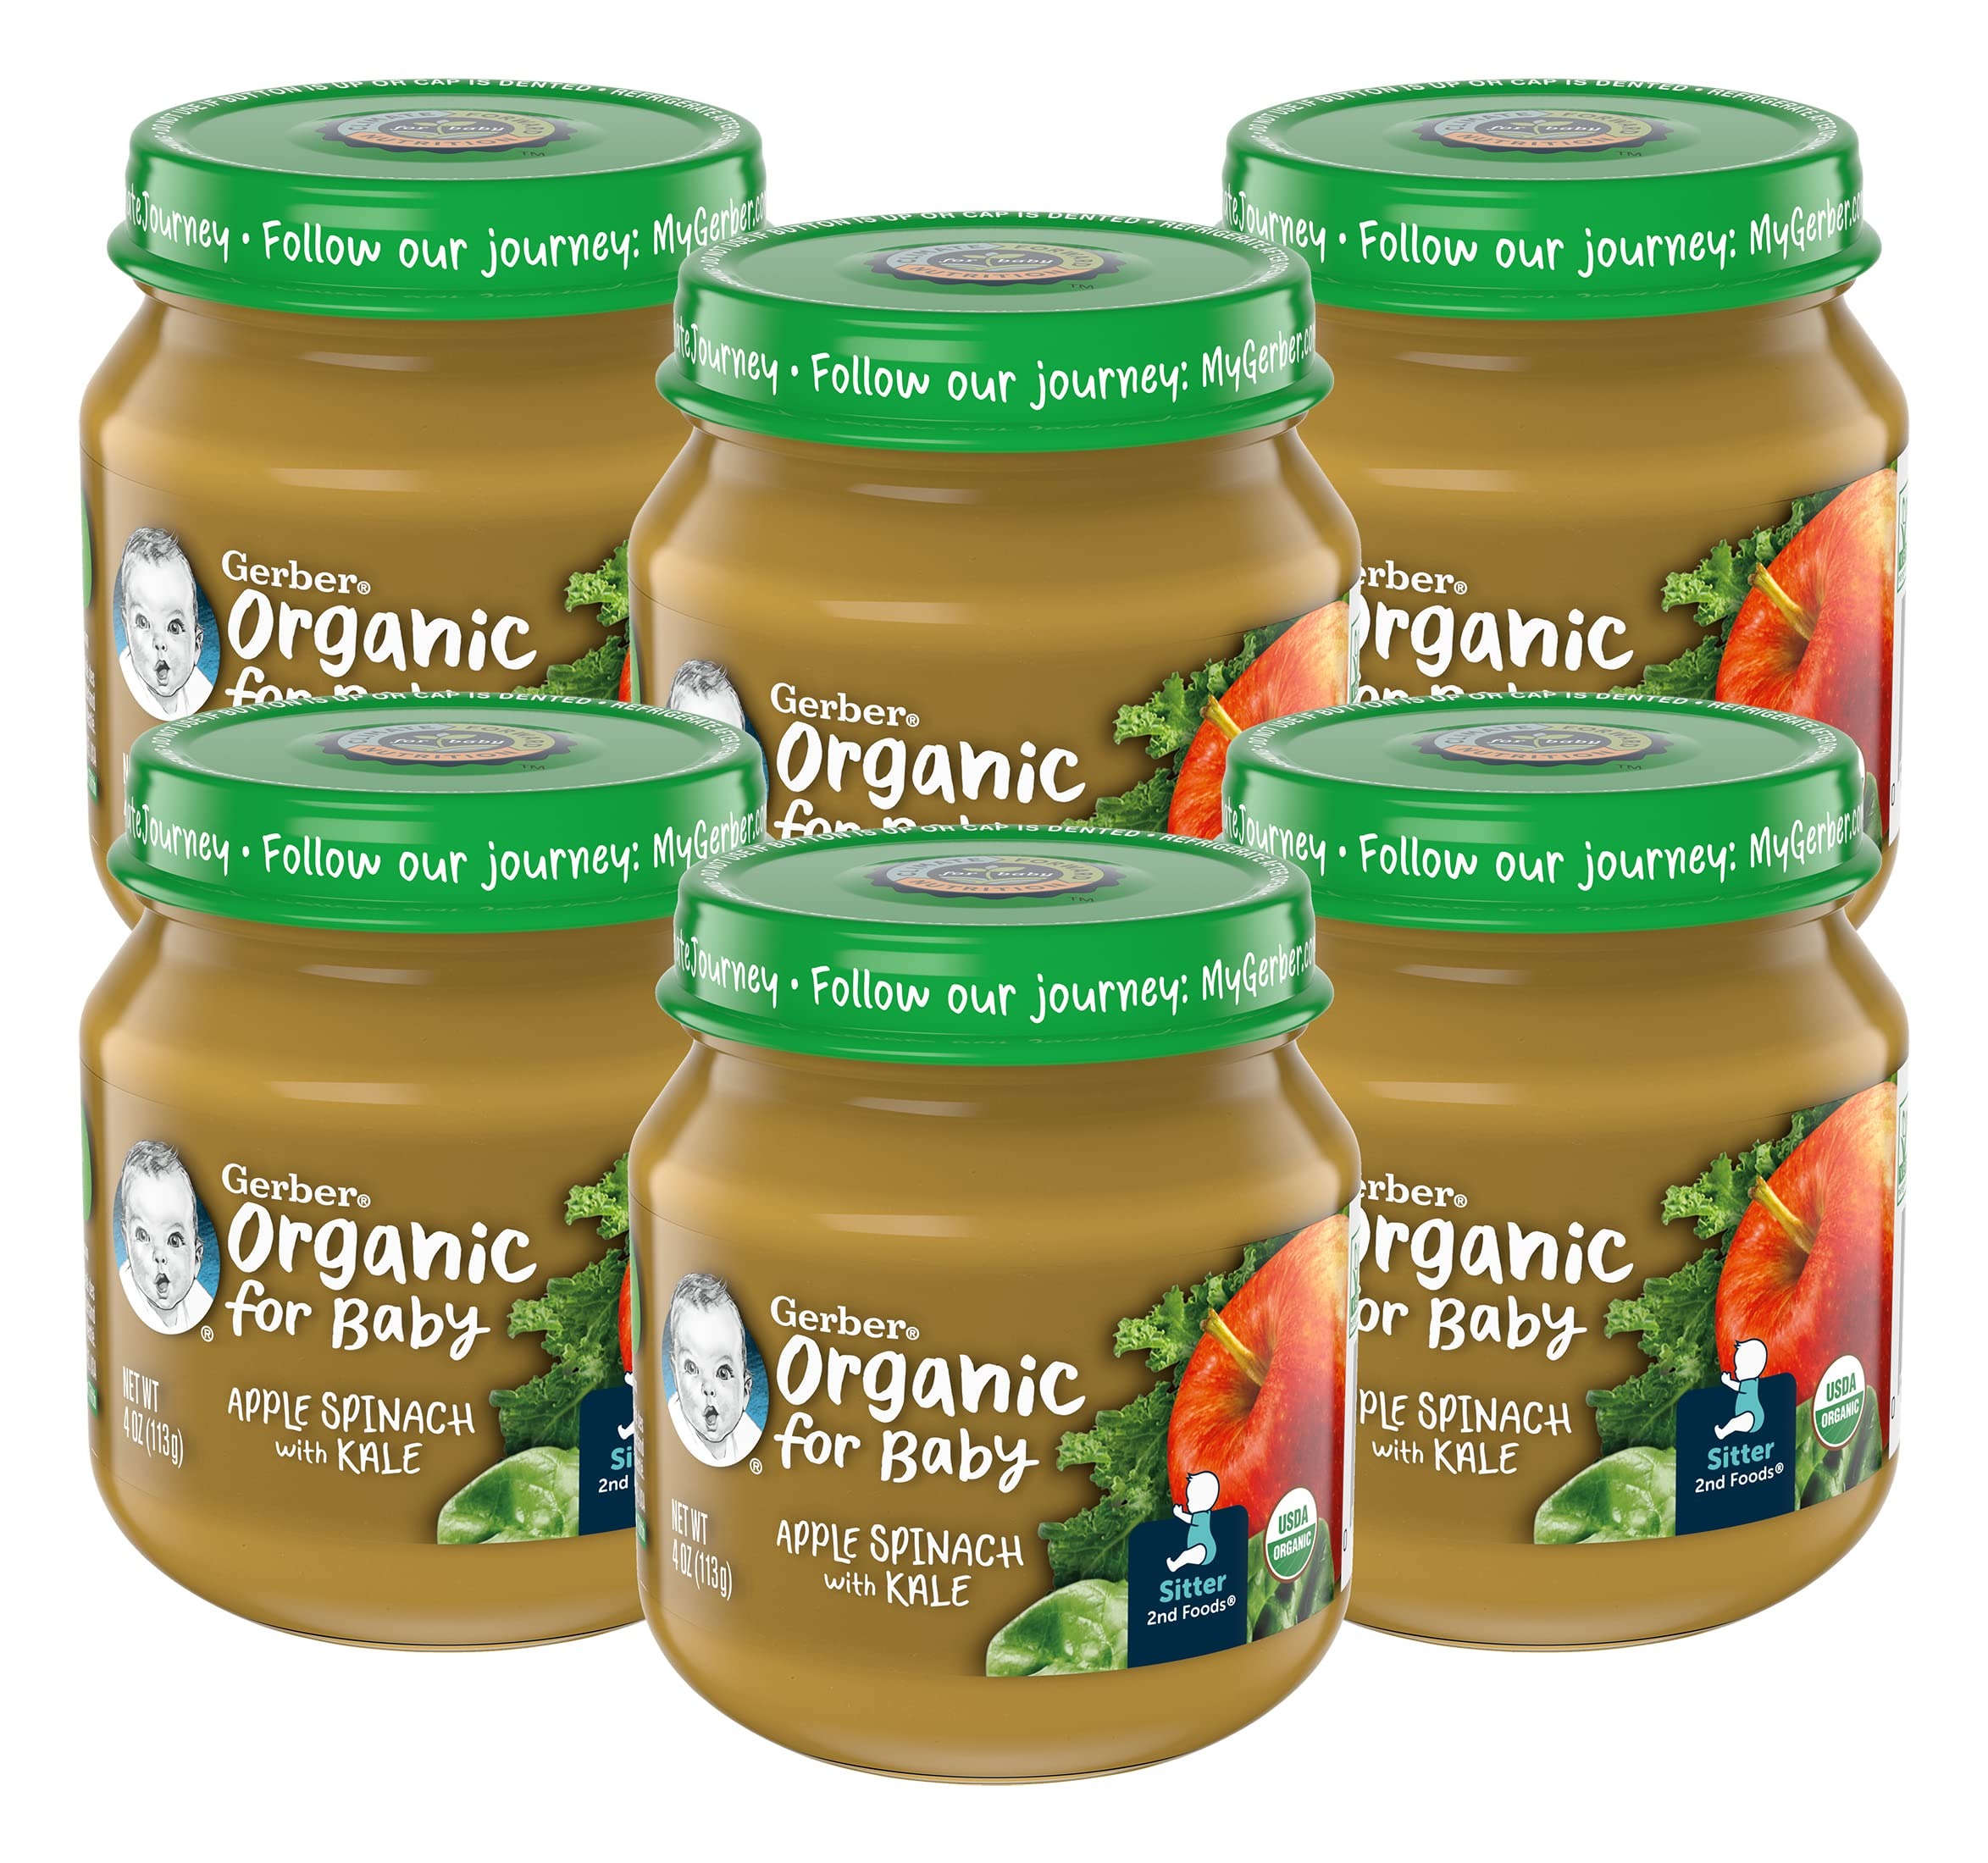
Item Name: Gerber Organic for Baby 2nd Foods Baby Food Jar (Apple Spinach with Kale)
Bullet Point 1: Gerber 2nd Foods baby food recipes help expose babies to a variety of tastes and ingredient combinations
Bullet Point 2: The goodness inside includes ⅗ Apple, 1 Spinach Leaf & 1 ½ tbsp of Kale
Bullet Point 3: These organic fruits and veggies were grown using our Clean Field Farming practices
Bullet Point 4: Provides 45% Daily Values of Vitamin C
Bullet Point 5: Unsweetened, unsalted, no added starch or sugar, no artificial colors or flavors & Non-GMO Project Verified
Value: 16.0
Unit: Ounce

Price: 19.04